The Haunted Island, a Frog Detective Game

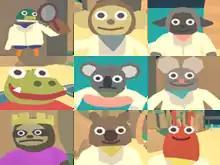
Some of the characters found in "The Haunted Island"

"The Haunted Island"'s gameplay revolves around collecting the ingredients needed for an explosive device, to see if a ghost is inside a cave. Frog Detective is able to converse with several characters, such as the scientists Fresh X and MysteryMonkey.